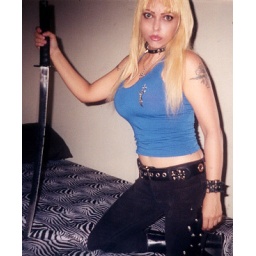
Chriscia Cross metalgirl blue in bed with katana